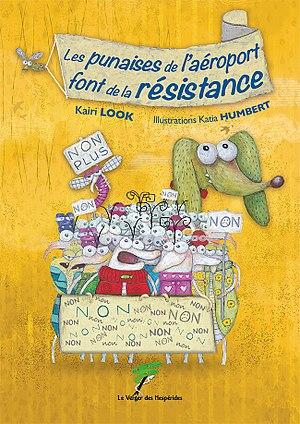
""Les punaises de l’aéroport font de la résistance"", Le Verger des Hespérides, 2018"
Kairi Look est un auteur pour la jeunesse estonienne.